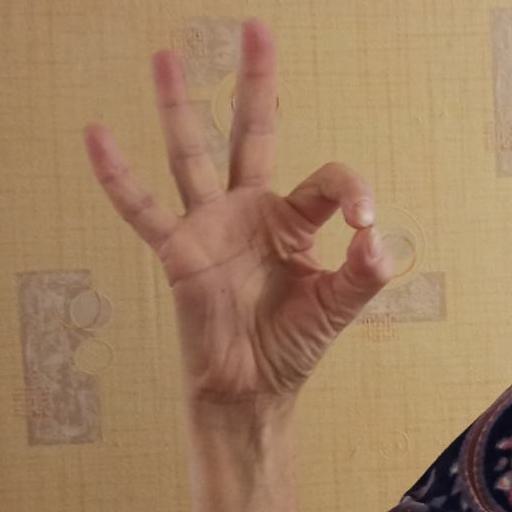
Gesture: ok